Mugwumps

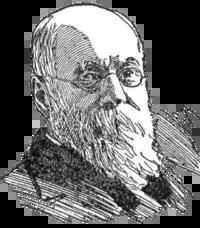
Charles Anderson Dana

Several historians of the 1950s through 1970s portrayed the Mugwumps as members of an insecure elite, one that felt threatened by changes in American society. These historians often focused on the social background and status of their subjects and the narratives they have written share a common outlook.